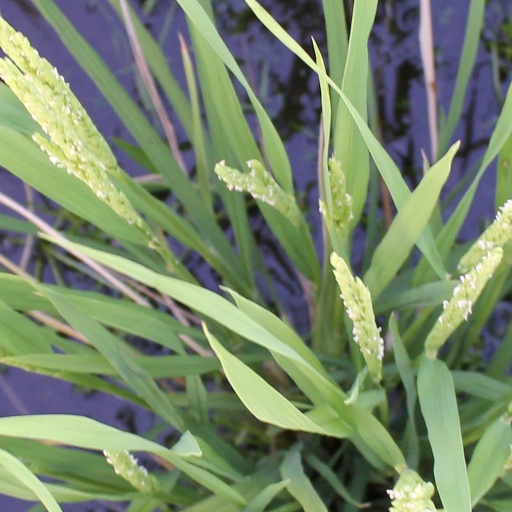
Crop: rice